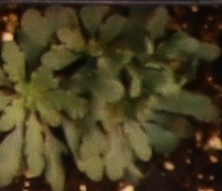
Label: Horseweed